The Good Fight

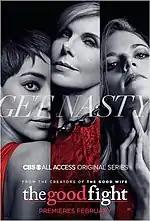
Promotional poster

In February 2016, Michelle and Robert King, when asked about a spin-off from "The Good Wife", stated that there was a possibility for a spin-off series. In May 2016, CBS was in final negotiations to set up a spin-off featuring Christine Baranski reprising her role as Diane Lockhart, but which would air on CBS All Access instead of the network. The spin-off was officially ordered to series on May 18, with Cush Jumbo returning as well. In September 2016, it was confirmed that the 10 episode spin-off would premiere in February 2017, with the story picking up a year after the final episode of the original series and seeing Diane pushed out of her firm after a financial scam involving her protégé wipes out her savings, resulting in her move to Lucca Quinn's firm. The series was initially planned to air in May 2017 but was moved to February 2017 after production delays forced CBS to postpone the premiere of another new series, "", that had been intended to launch the CBS All Access streaming service. After months of speculation, CBS revealed the title for the spin-off series, "The Good Fight", on October 31, 2016. It was announced that the series would premiere on February 19, 2017. CBS released the first trailer for the spin-off on December 18, 2016, featuring footage from the premiere and later episodes.